Puerto Vallarta

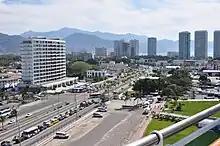
Puerto Vallarta Hotel Skyline

Tourism in Puerto Vallarta has increased steadily over the years and makes up 80% of the city's economic activity in 2020. The high season for international tourism in Puerto Vallarta is from late November through March (or later, depending on the timing of the college spring break period in the U.S.) The city is especially popular with U.S. residents from the southern and western U.S. because of the number of direct flights between Puerto Vallarta and Atlanta, Los Angeles, San Francisco, Seattle, Denver, Phoenix, Dallas/Fort Worth, Houston, Minneapolis/St Paul and Chicago.